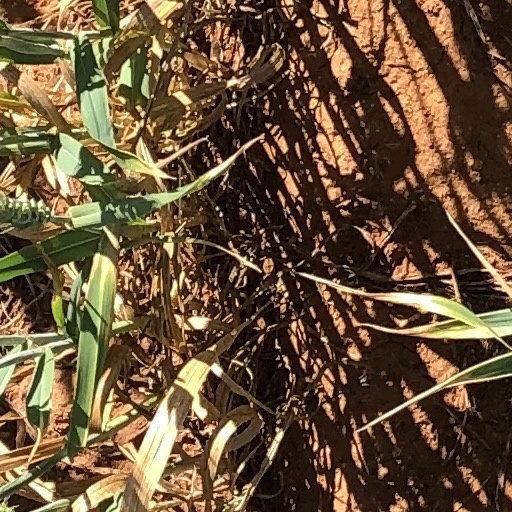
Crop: wheat